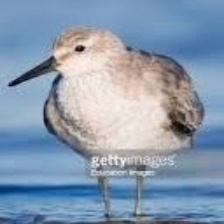
Species: RED KNOT
Scientific name: CALIDRIS CANUTUS
ImageNet parent category: red-backed_sandpiper